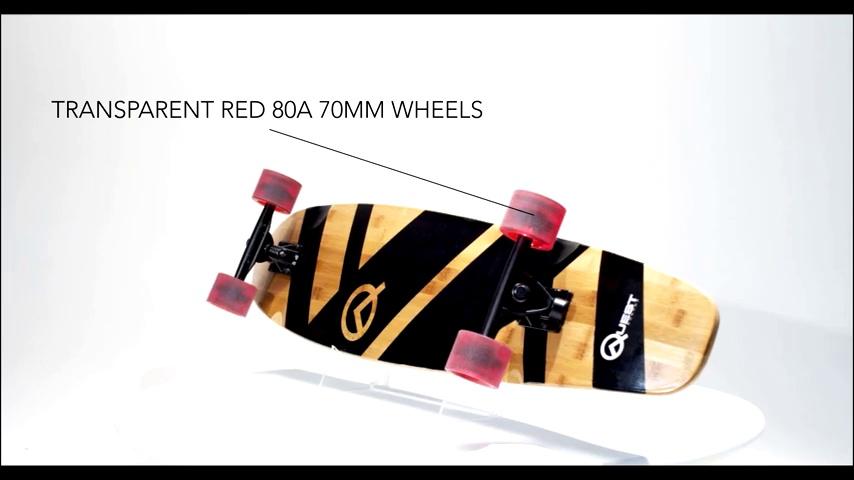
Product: Quest QT-NSC44C The Super Cruiser The Original Artisan Bamboo and Maple 44" Longboard Skateboard
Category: Sports & Outdoors | Outdoor Recreation | Skates, Skateboards & Scooters | Skateboarding | Standard Skateboards & Longboards | Longboards
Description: THE ORIGINAL BAMBOO LONGBOARD - Designed on the boardwalks in California to higher specifications from Malibu to San Diego, we are the leaders in longboard and skateboard.
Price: $58.88
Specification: Product Dimensions:         43 x 9 x 44 inches    |Shipping Weight: 9.9 pounds (View shipping rates and policies)|Domestic Shipping: Item can be shipped within U.S.|International Shipping: This item is not eligible for international shipping.  Learn More|ASIN: B008EZNY4W|Item model number: QT-NSC44C|    #16    in Longboards Skateboard